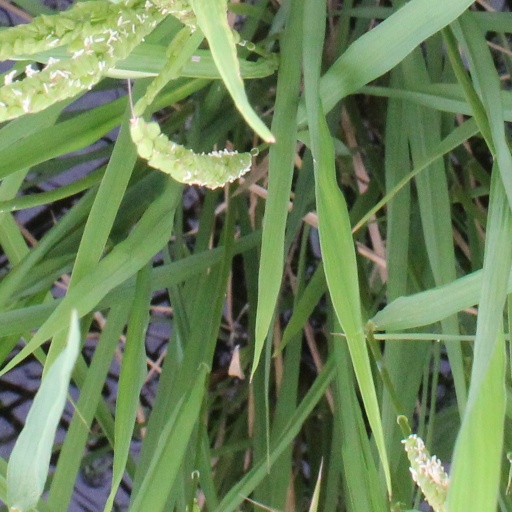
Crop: rice